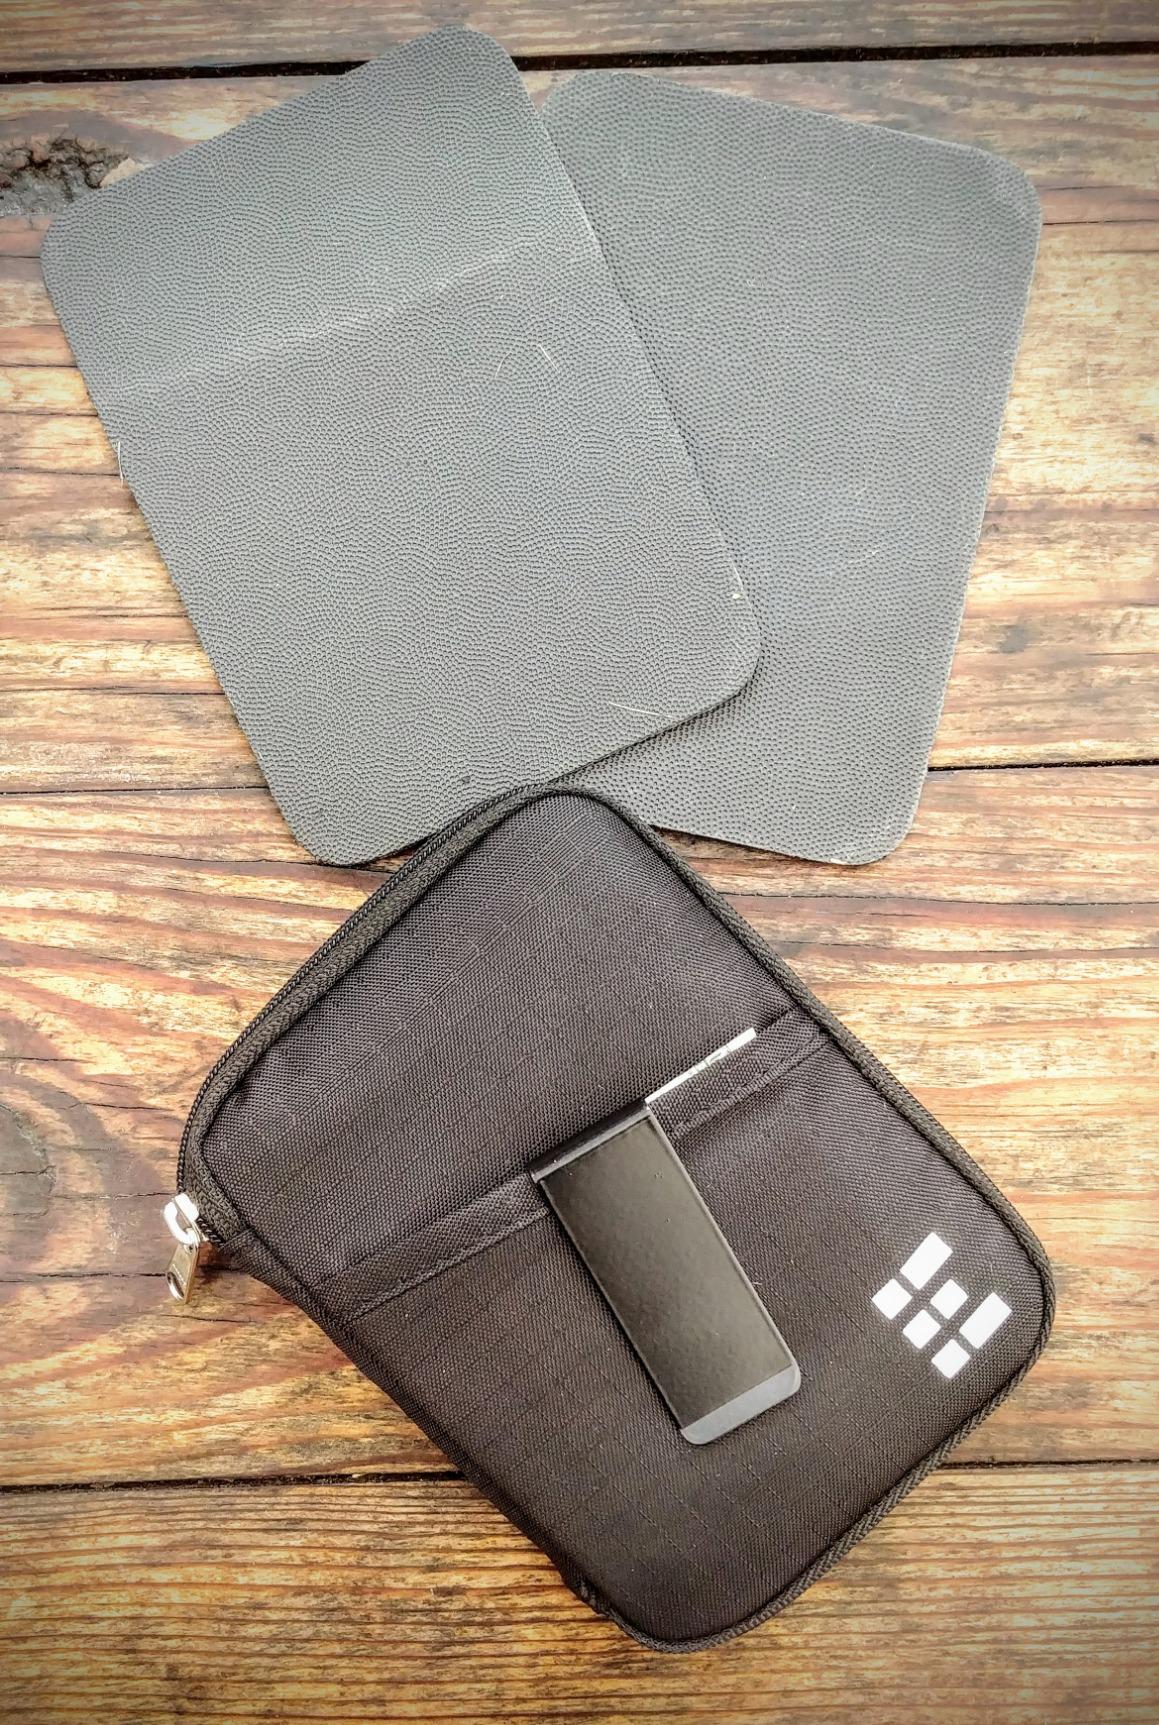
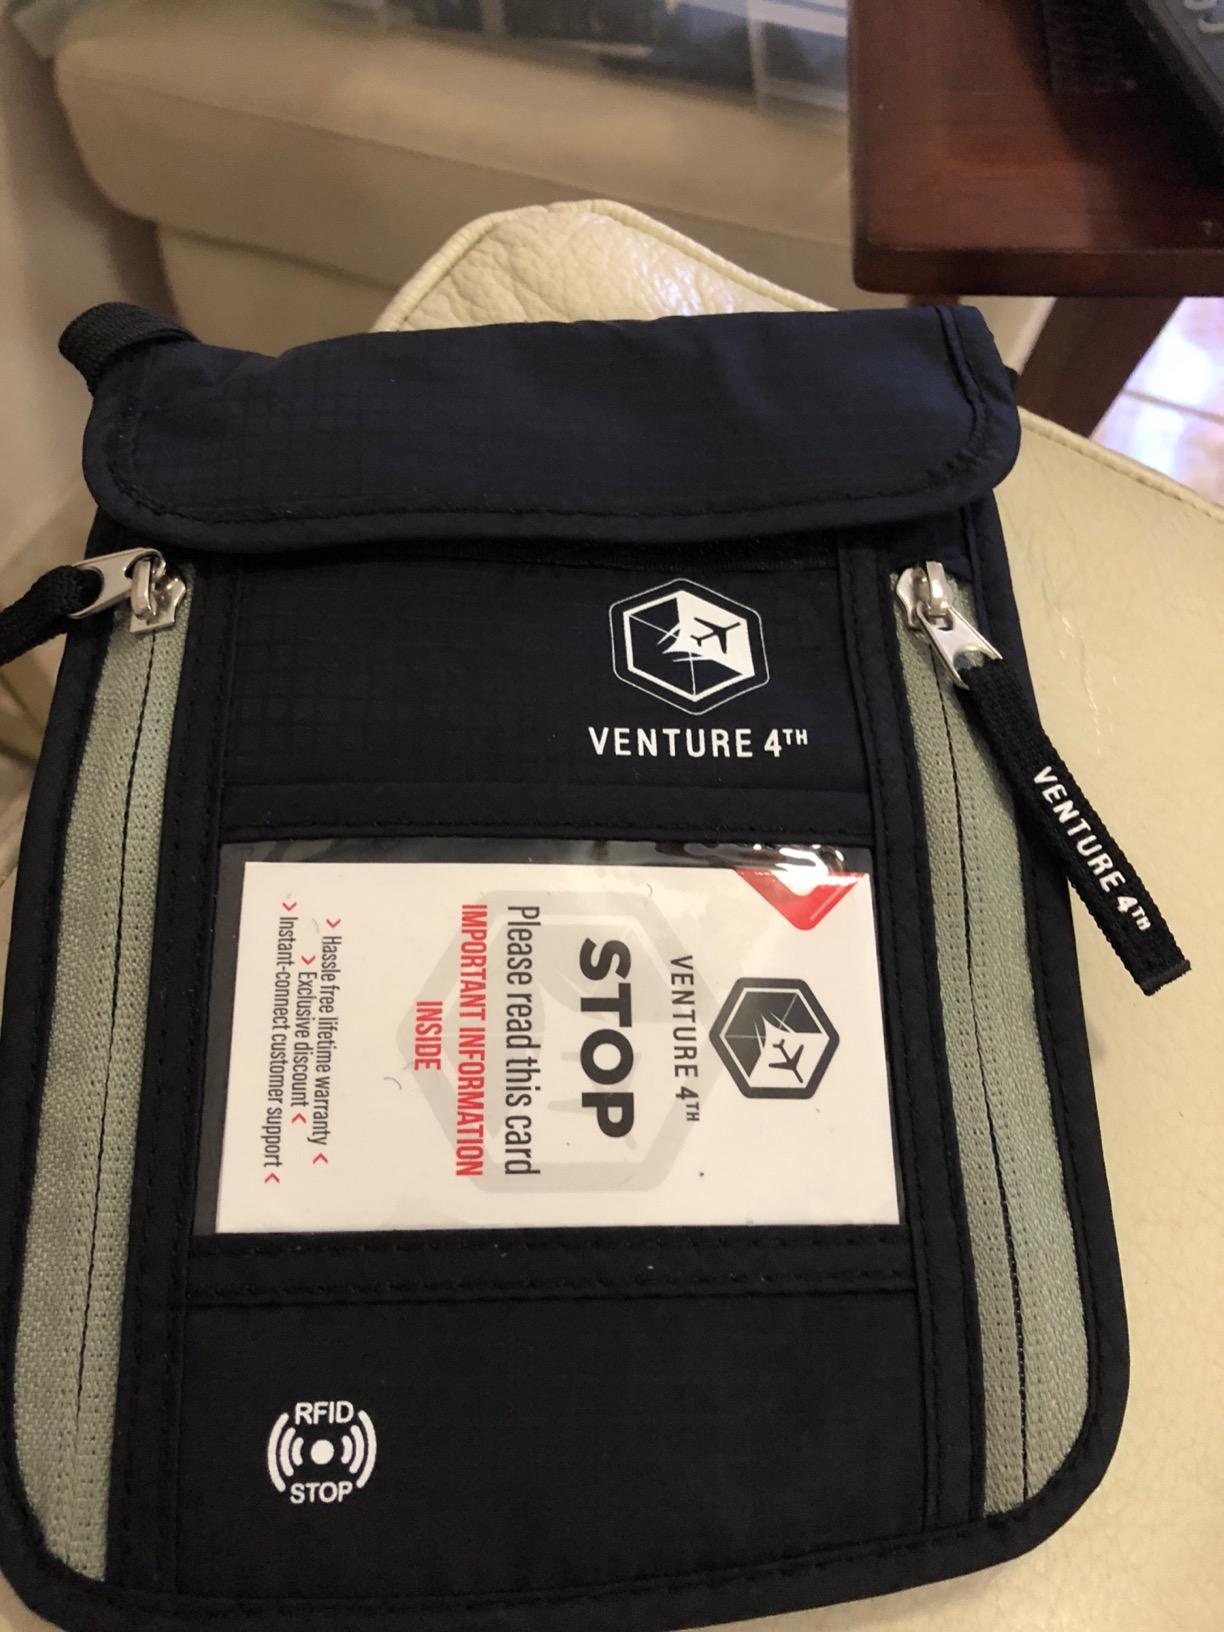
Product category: accessories_wallet
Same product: no